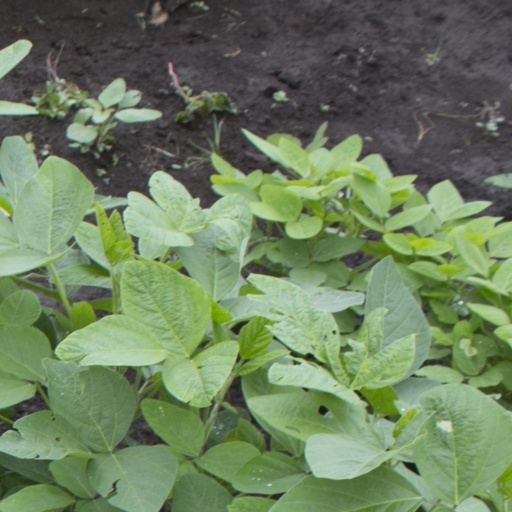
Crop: soybean